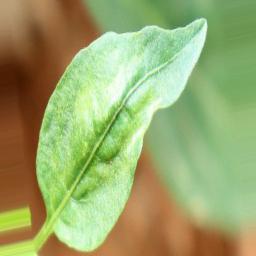
Label: mites_and_trips